Sandy Bay, Tasmania

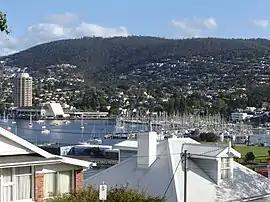
View of Wrest Point Casino and Sandy Bay

Sandy Bay is a suburb of Hobart, Tasmania, Australia, situated immediately south of the city's central business district and adjoining Battery Point. Bordered to the east by the River Derwent, Sandy Bay is known for its waterfront location and popular beaches, including Nutgrove Beach, Long Beach, and Lords Beach. In 2021, the population of Sandy Bay was 12,315.